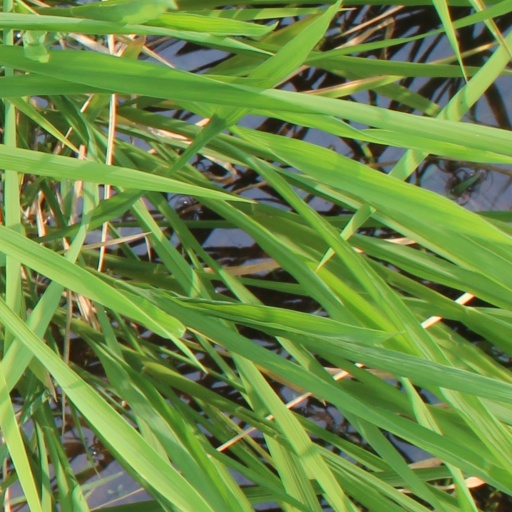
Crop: rice